The Un-Americans

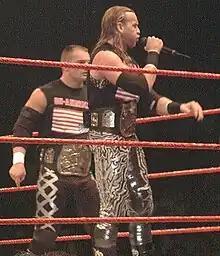
Lance Storm (left) and Christian (right) as WWE Tag Team Champions

The Un-Americans (originally known as The Anti-Americans) were a villainous professional wrestling stable short-lived in World Wrestling Entertainment (WWE) who were active from 2002 to 2003. The stable was originally composed of three Canadian wrestlers: Lance Storm, Christian and Test. Towards the end of the Un-Americans' existence, the trio was joined by British wrestler William Regal. The group won the World Tag Team Championship three times.